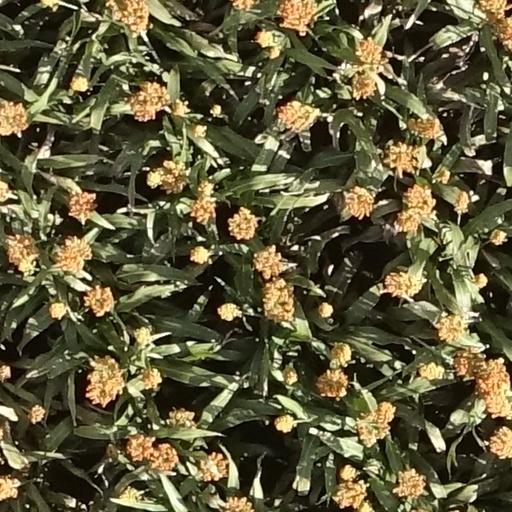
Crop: sorghum